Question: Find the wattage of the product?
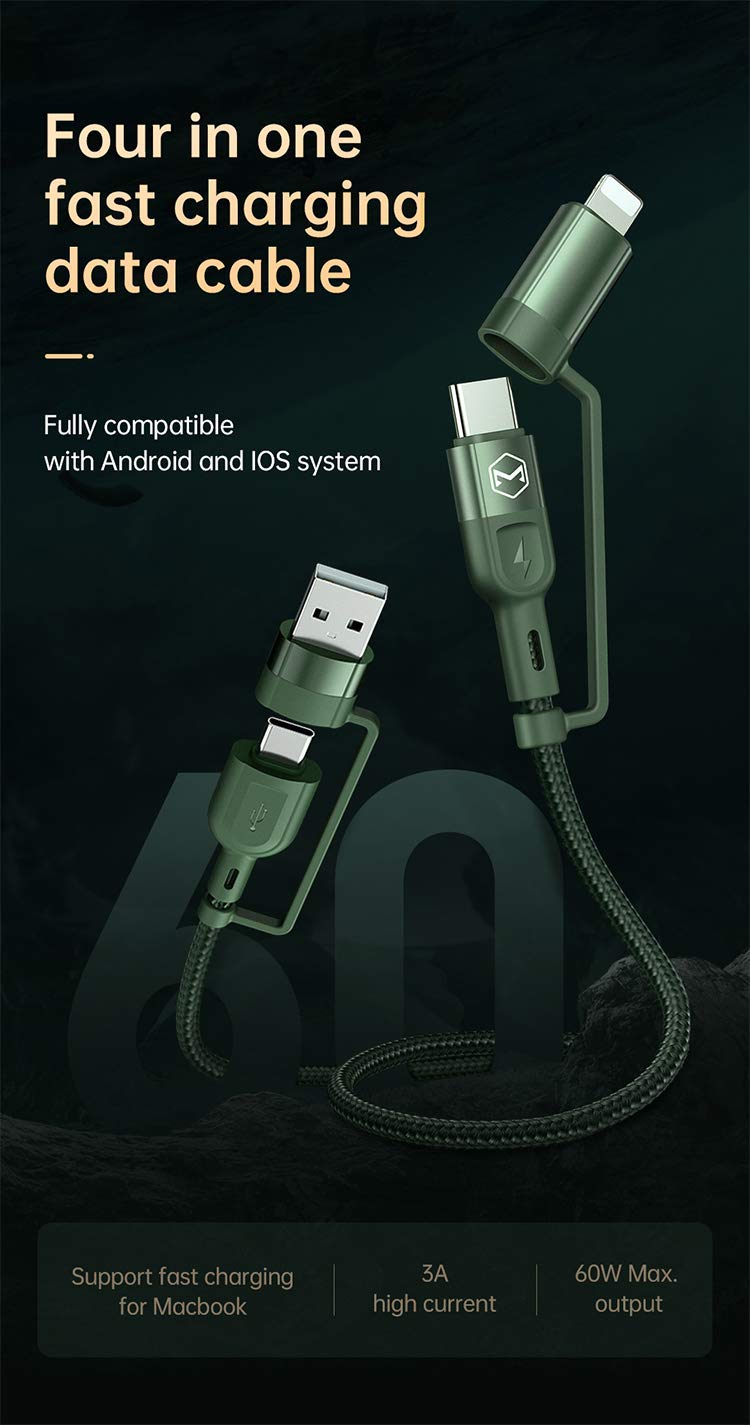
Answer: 60.0 watt